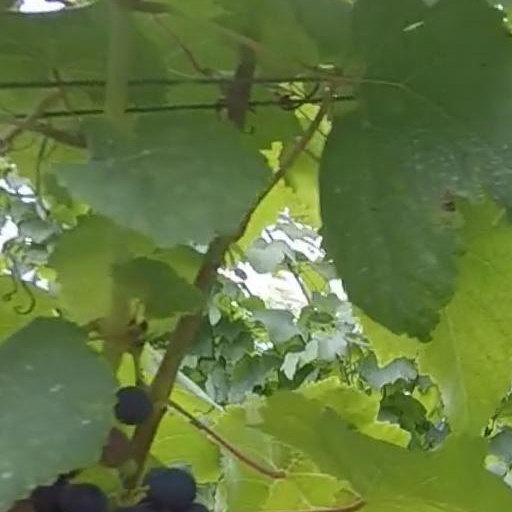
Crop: grape